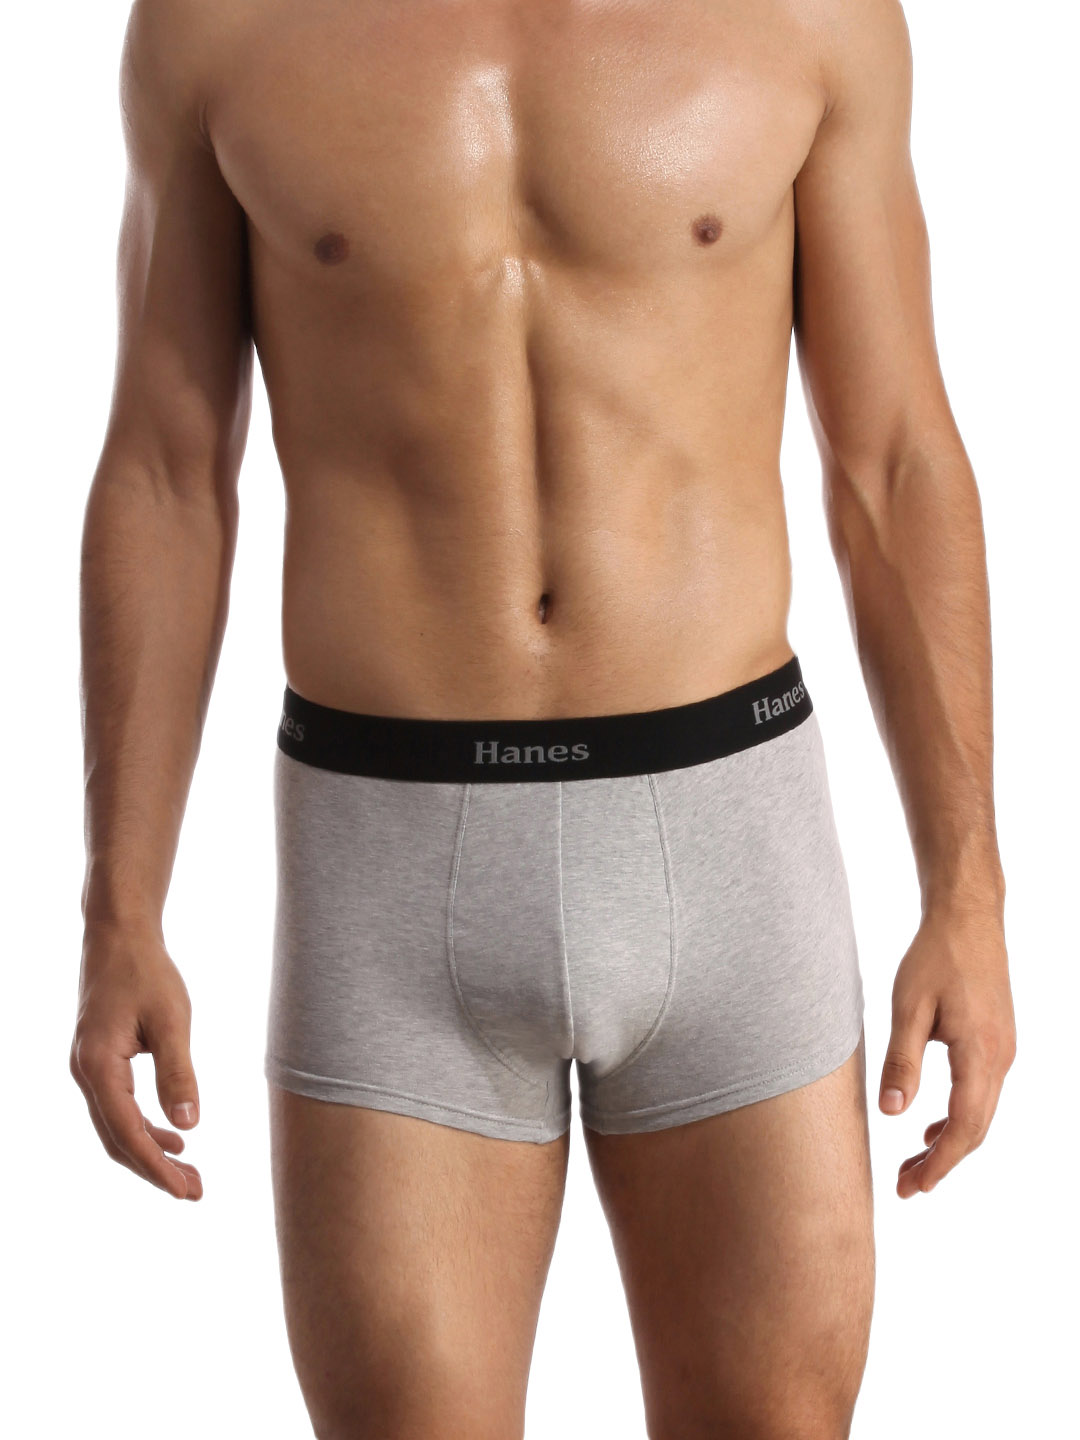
Hanes Men Grey Modern Duo Dry Cotton Stretch Trunks
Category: Apparel / Innerwear / Trunk
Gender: Men
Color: Grey
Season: Summer 2016
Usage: Casual